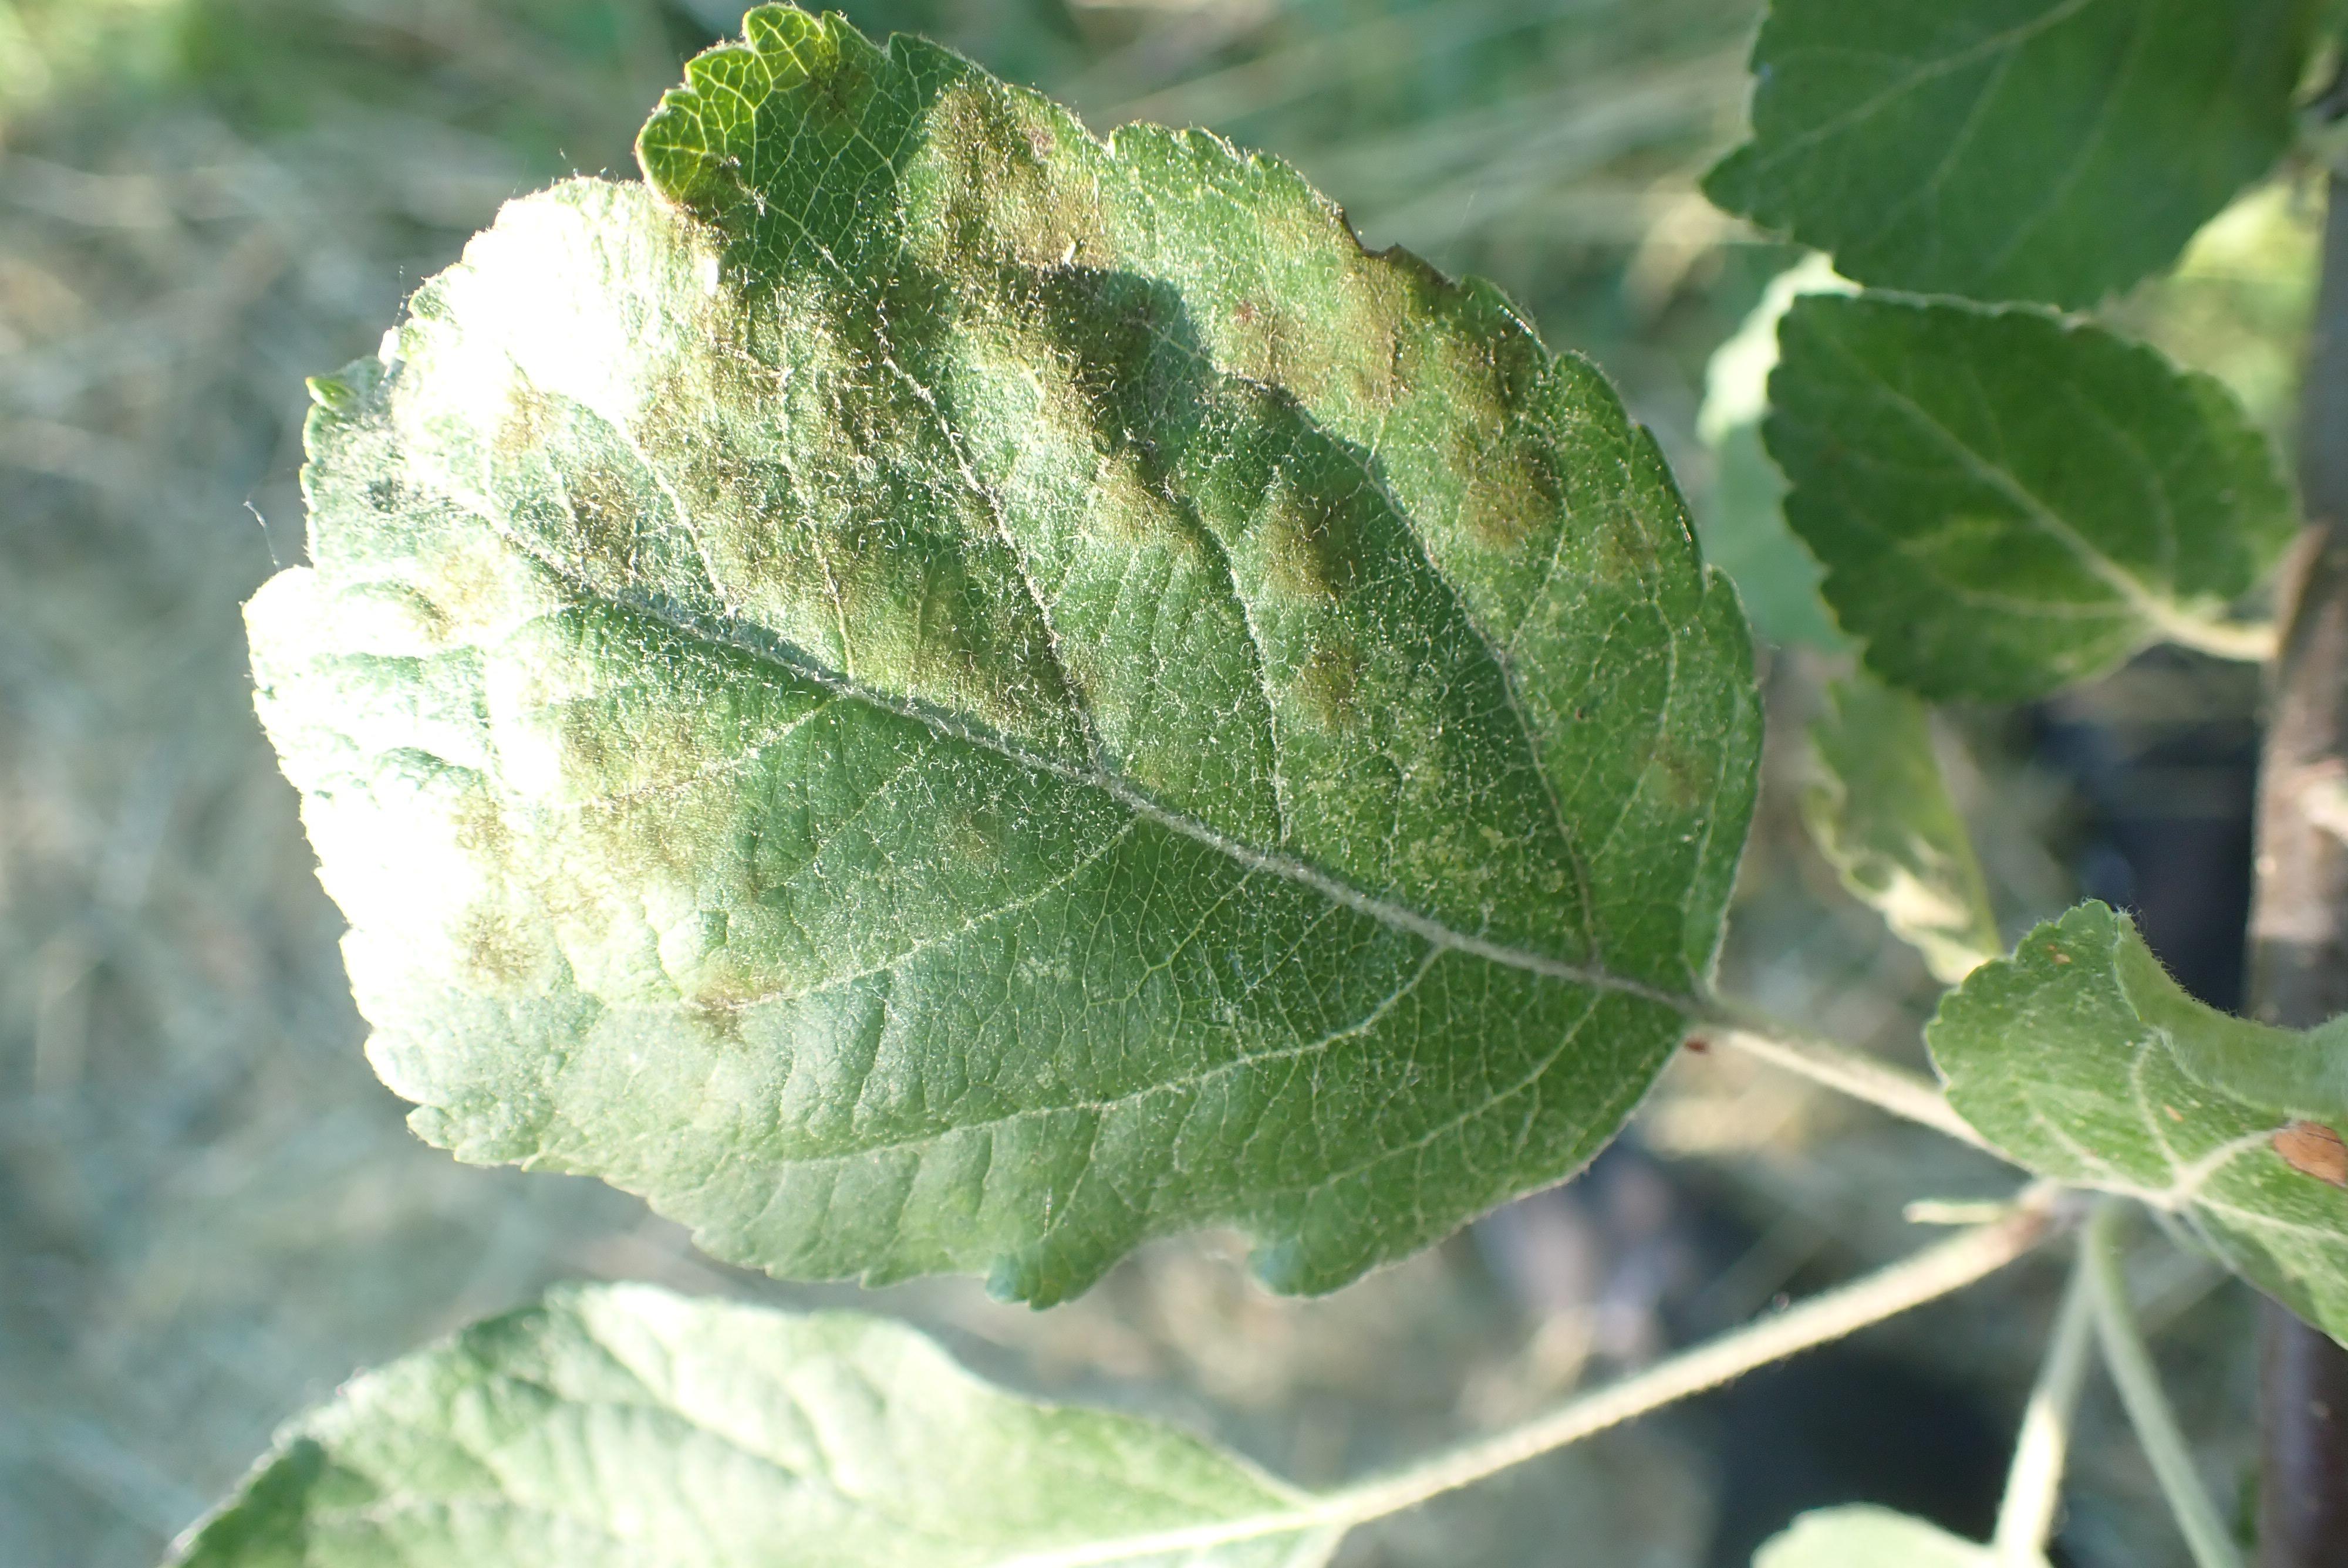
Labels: scab